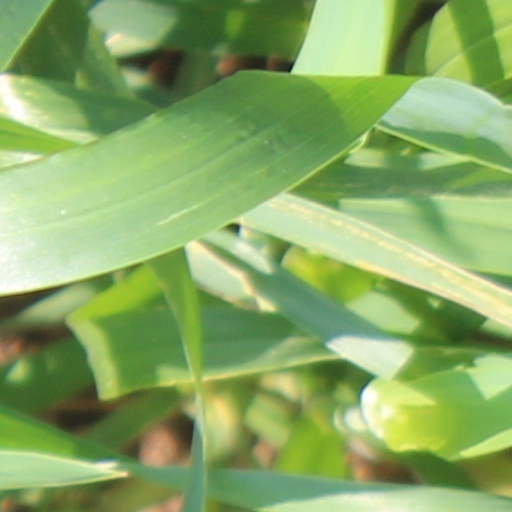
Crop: wheat